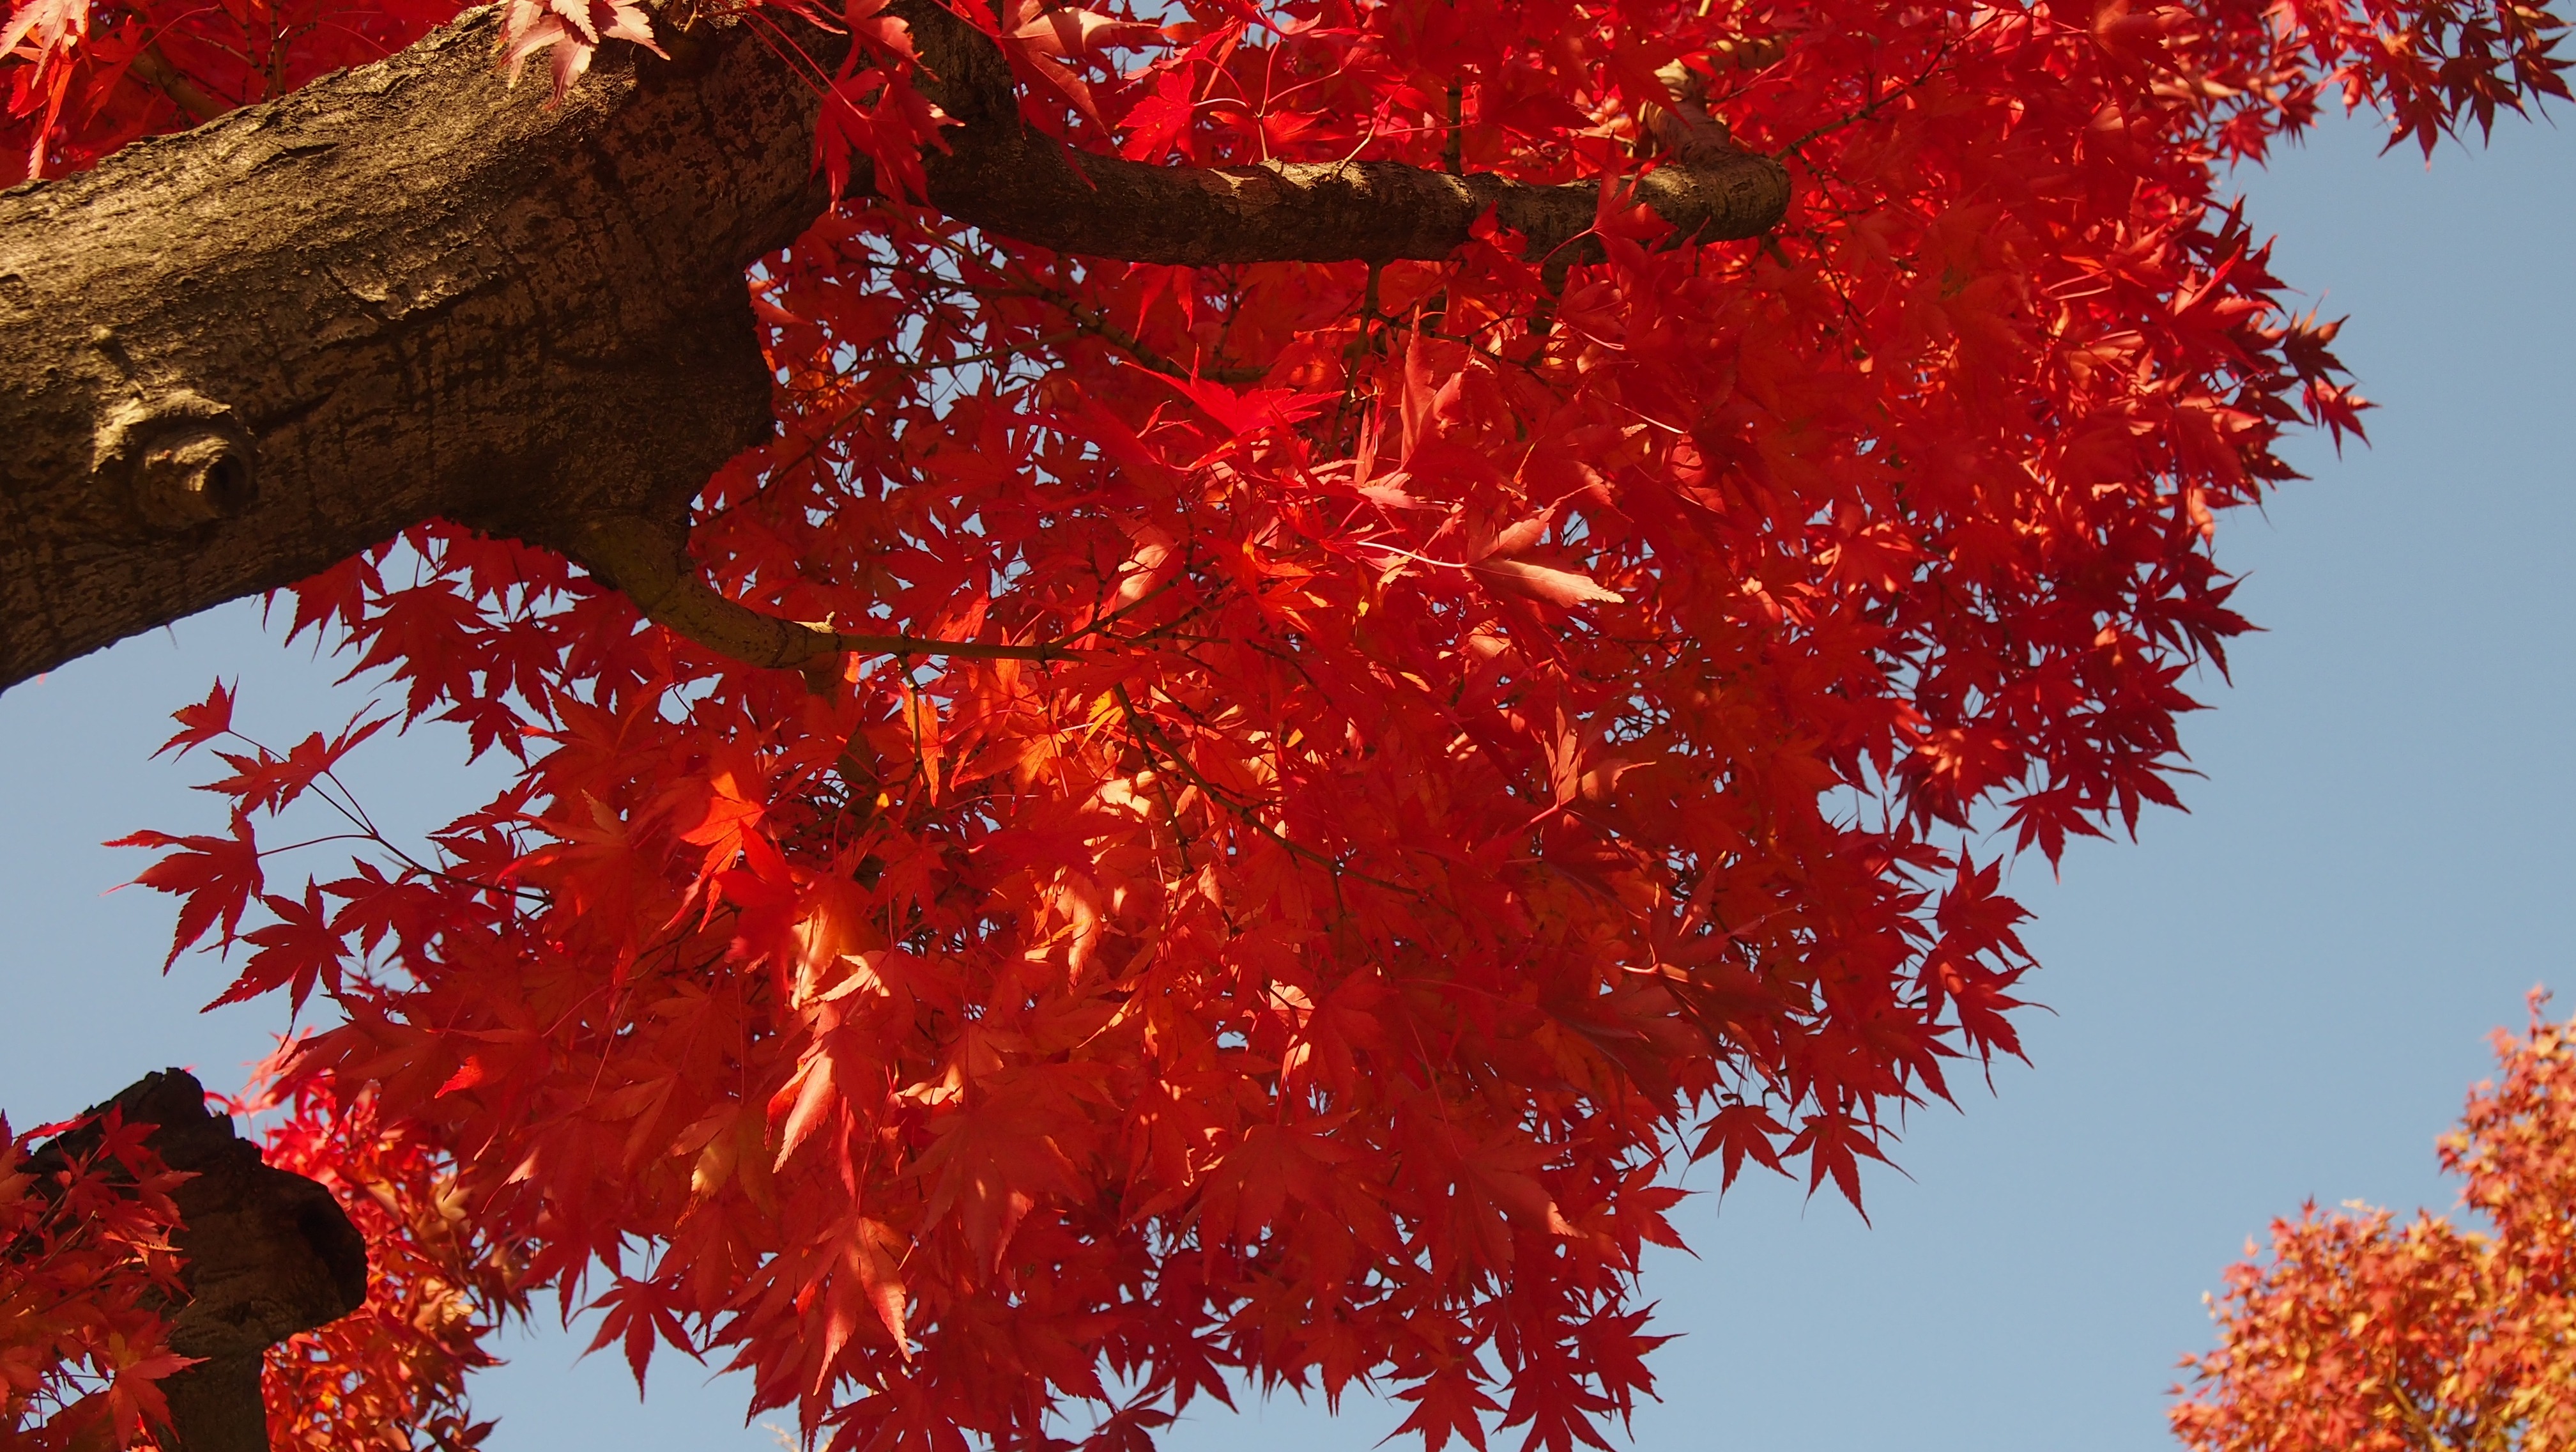
tree, branch, plant, wood, leaf, flower, red, autumn, season, maple tree, maple leaf, rowan, autumn leaves, flowering plant, woody plant, land plant